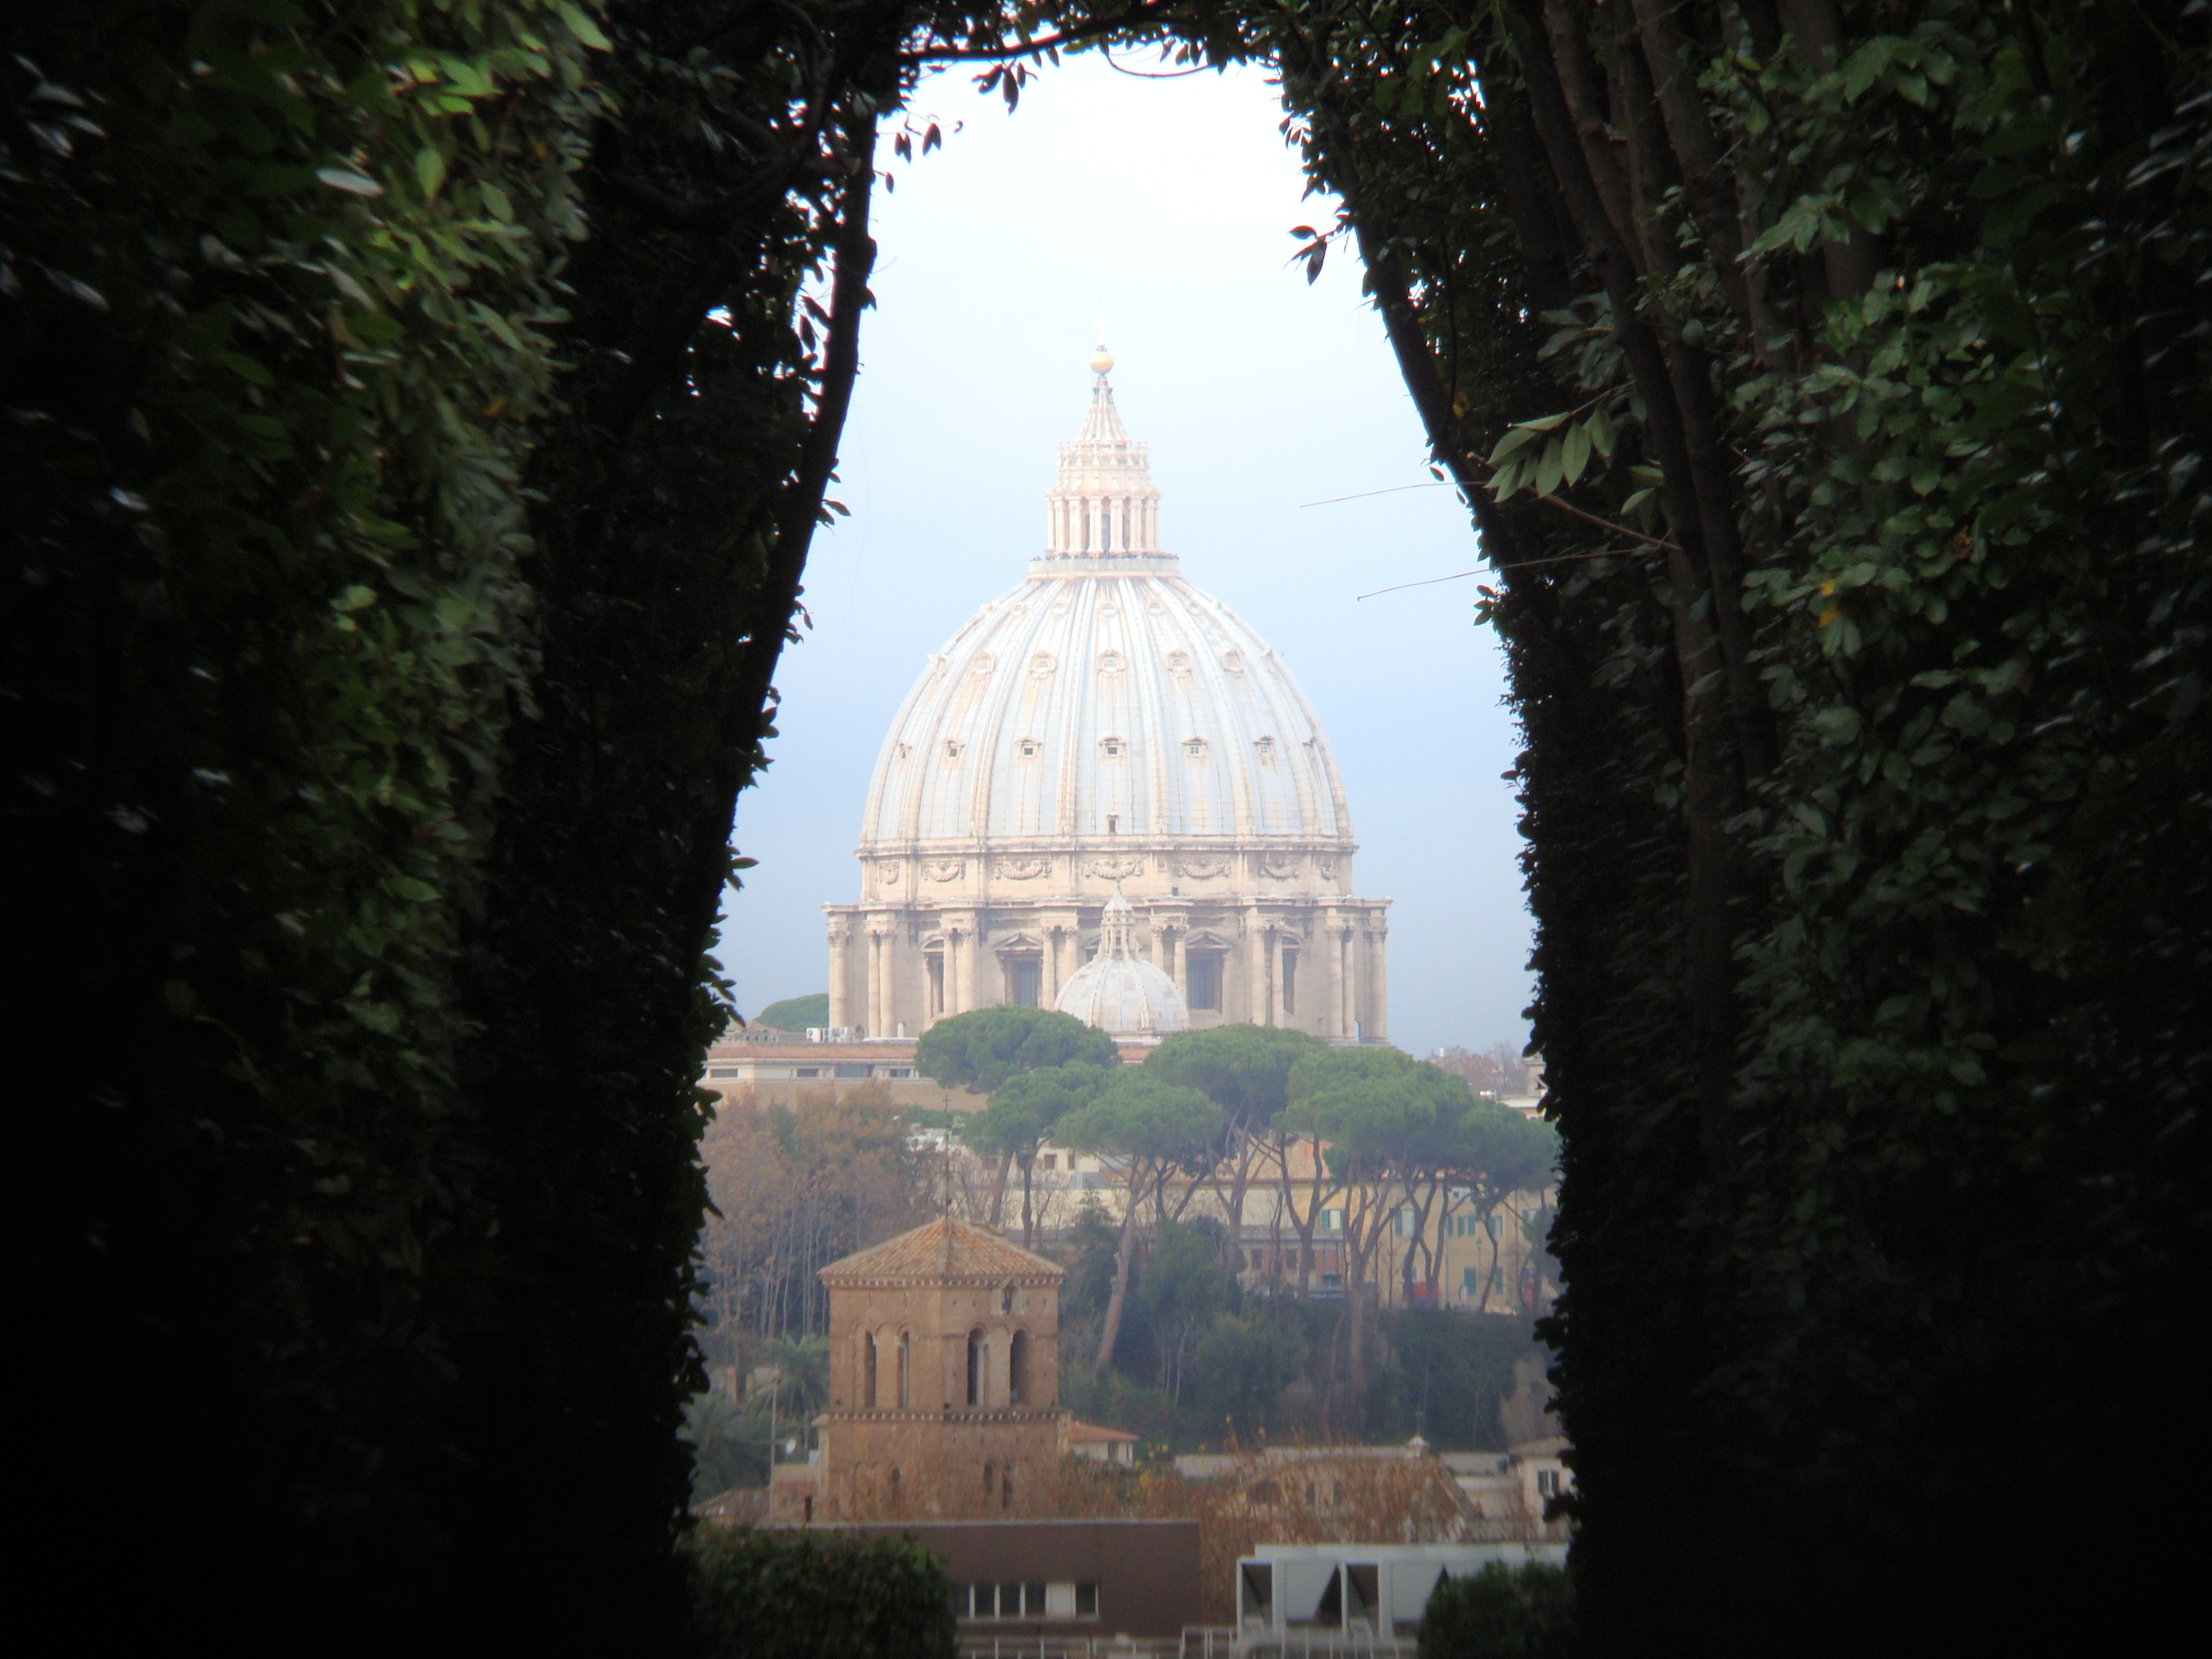
building, panorama, mystery, landmark, italy, cathedral, chapel, garden, place of worship, rome, temple, monastery, dome, secret